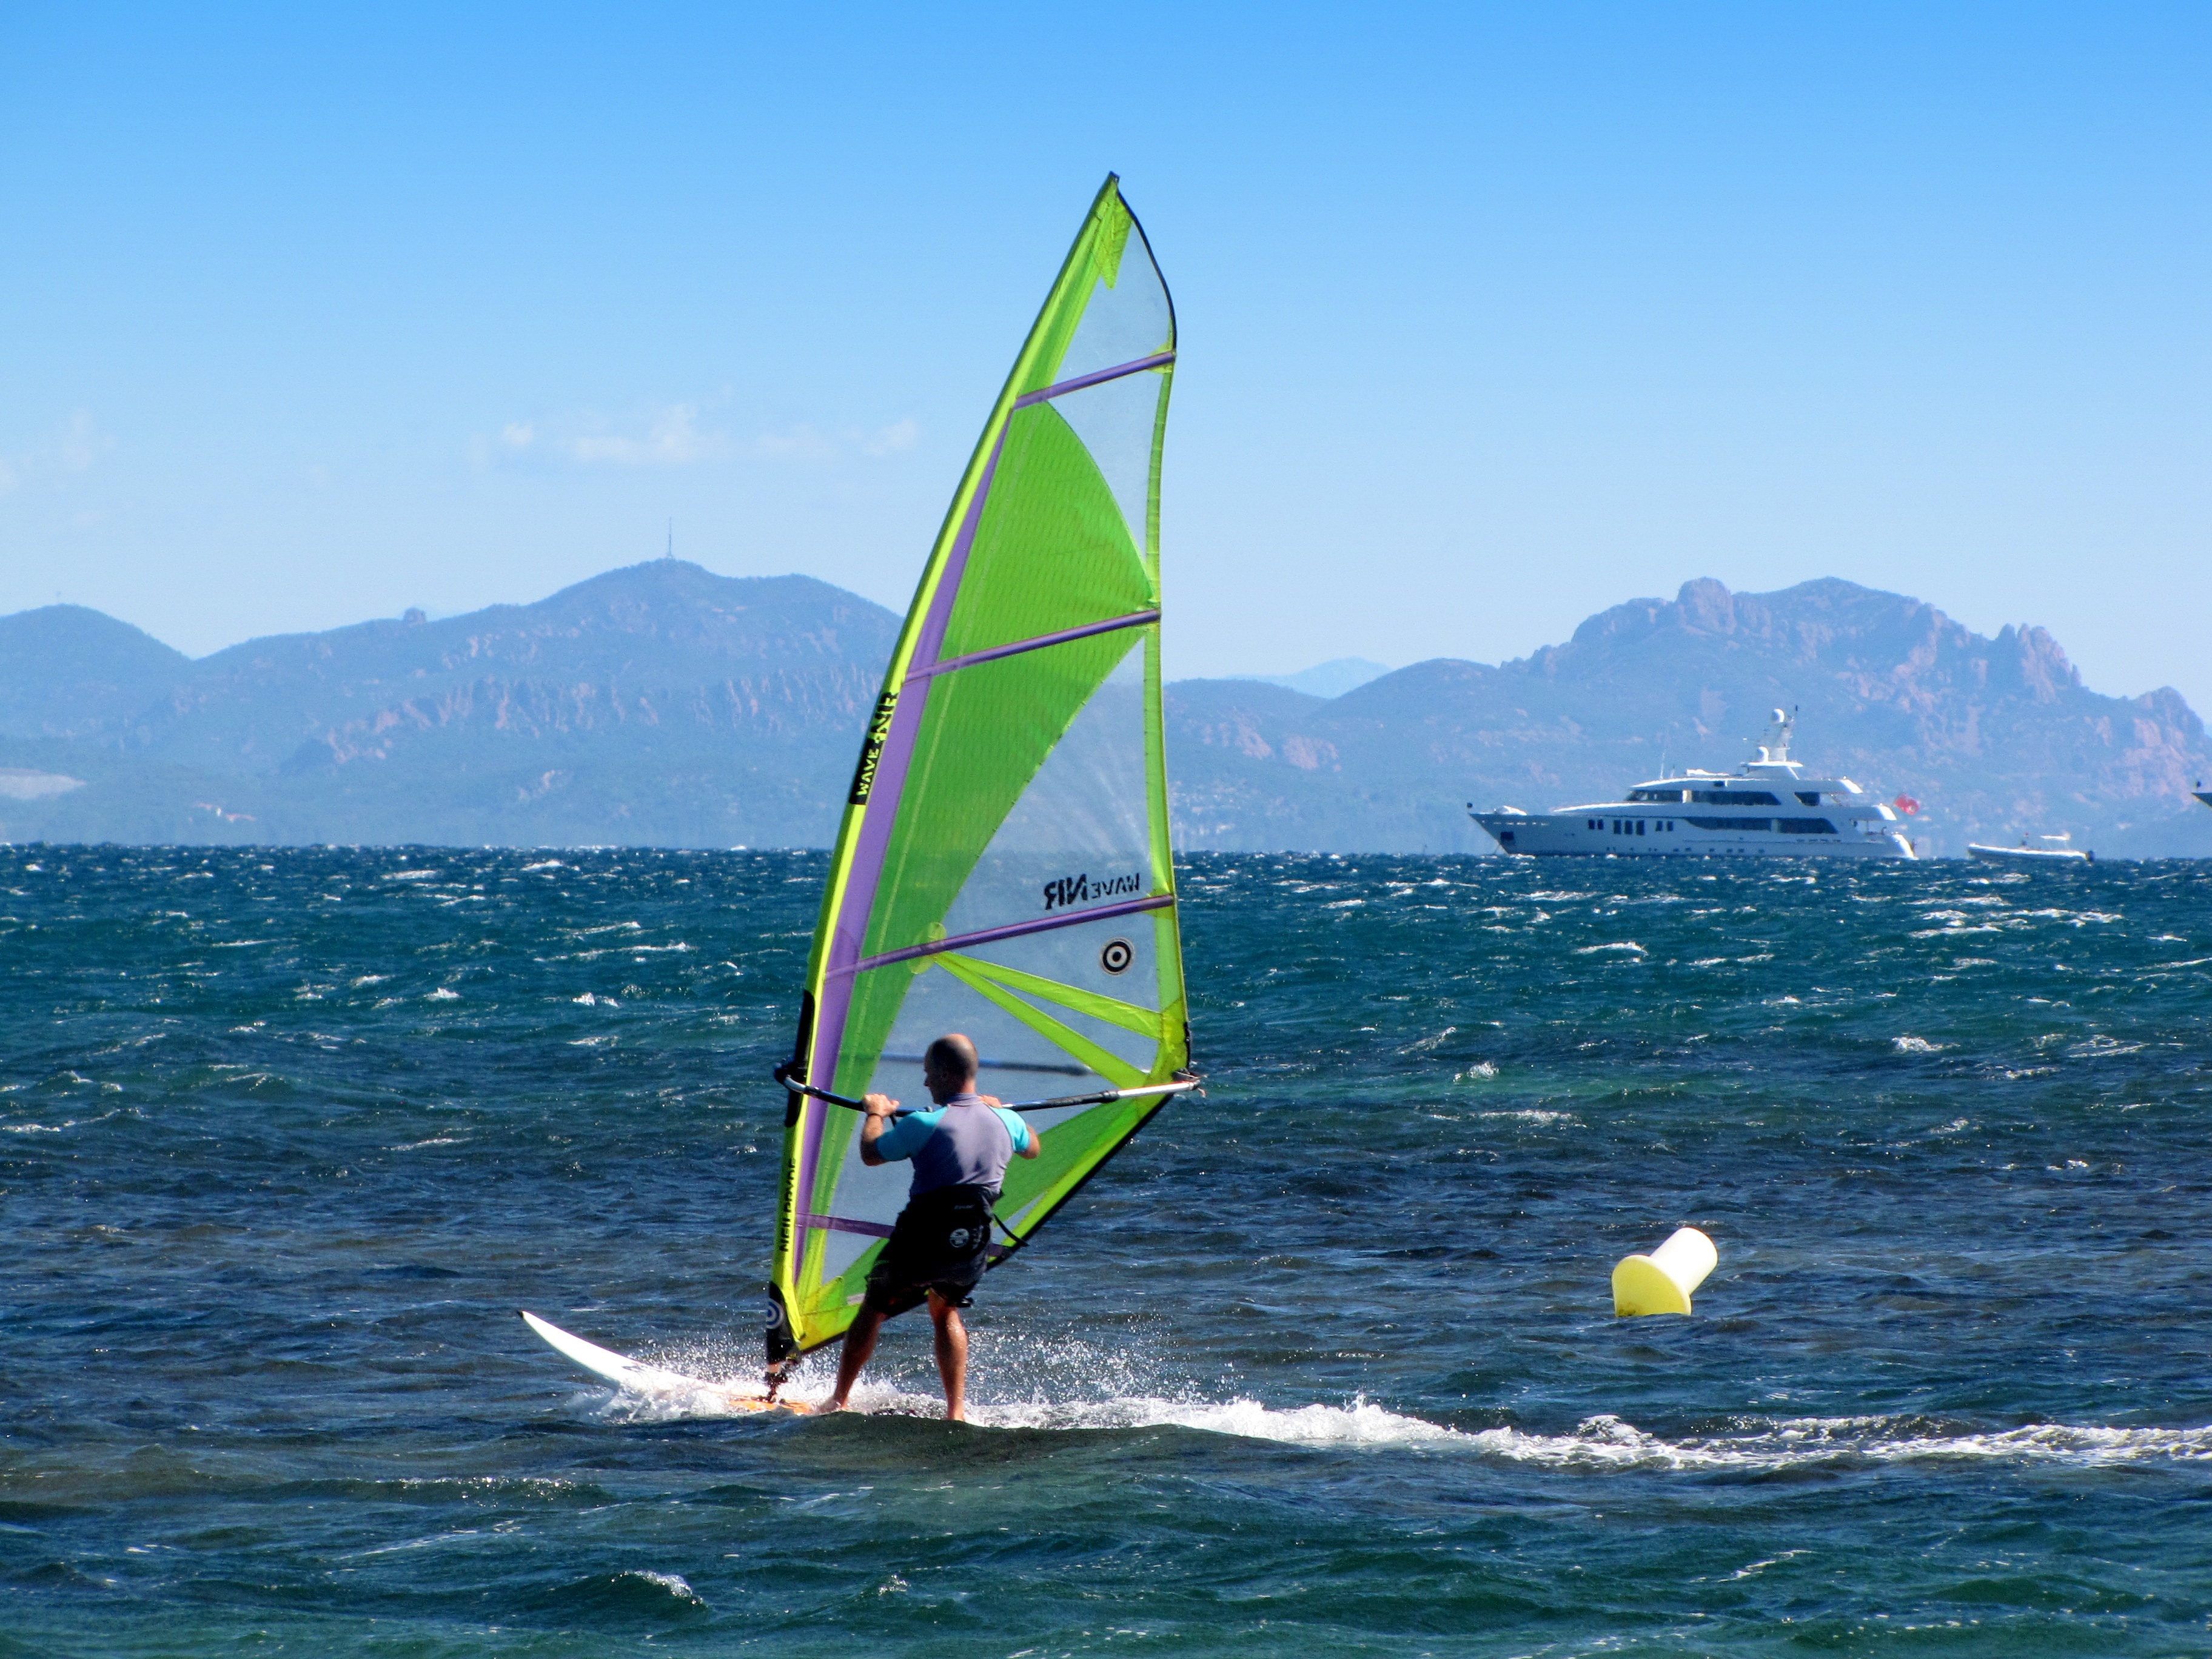
wind, recreation, surfing, vehicle, sailing, sailboat, sports, windsurfing, sail, sailing ship, water sport, outdoor recreation, wind wave, boardsport, surfing equipment and supplies, surface water sports, dinghy sailing